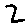
Label: 2